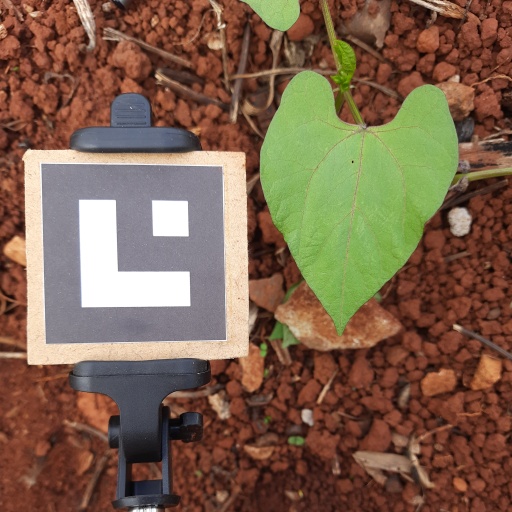
Observations: flat surface, eating holes in the center, under cloudy sky